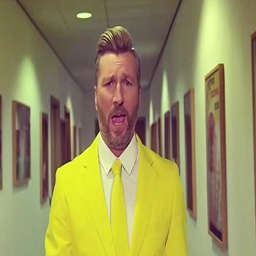
person dressed up in a canary yellow suit to promote coverage of transfer deadline day